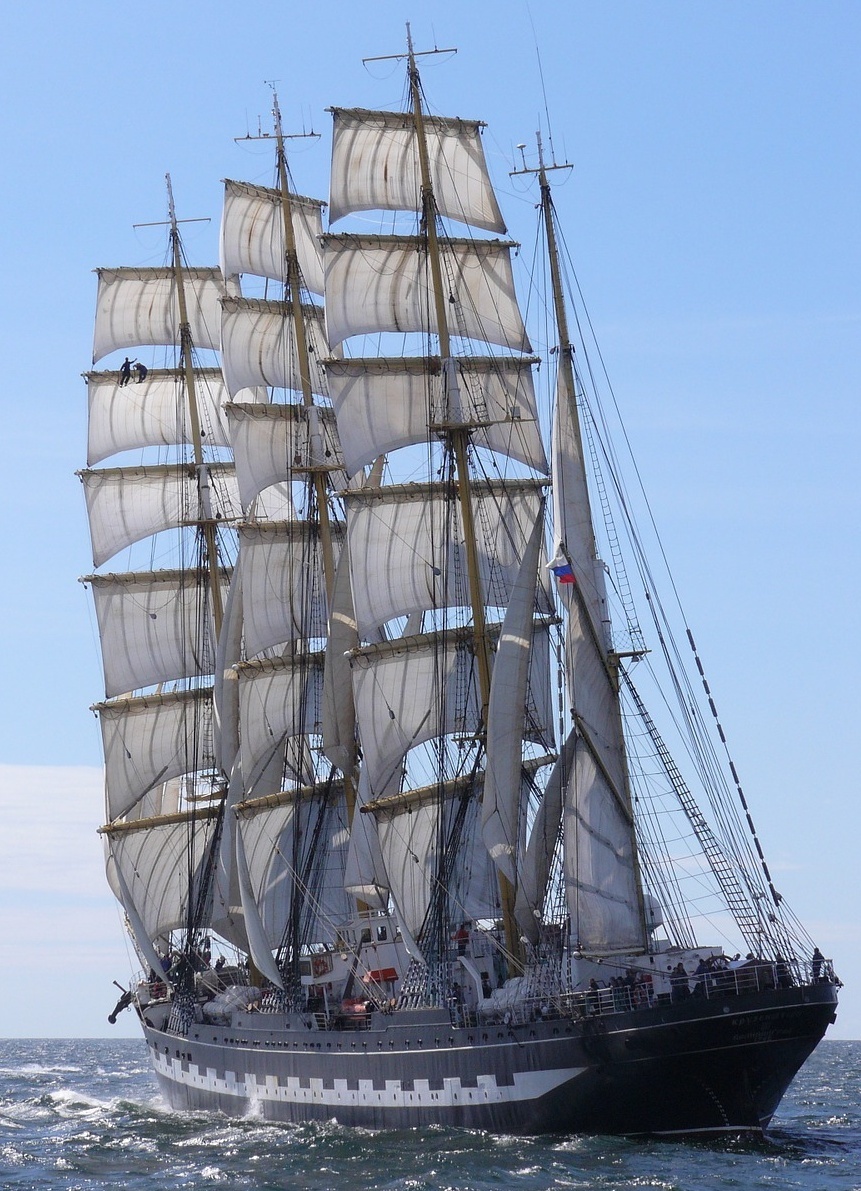
Vehicle type: Ships